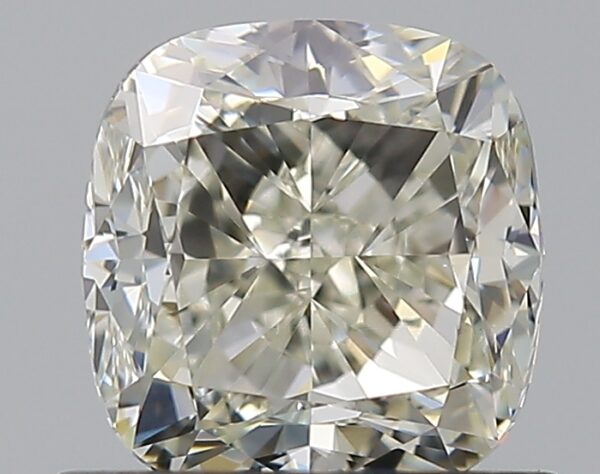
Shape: cushion
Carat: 1
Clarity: VS1
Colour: L
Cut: GD
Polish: EX
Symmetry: VG
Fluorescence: N
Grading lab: GIA
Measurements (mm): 5.47 x 5.33 x 3.92